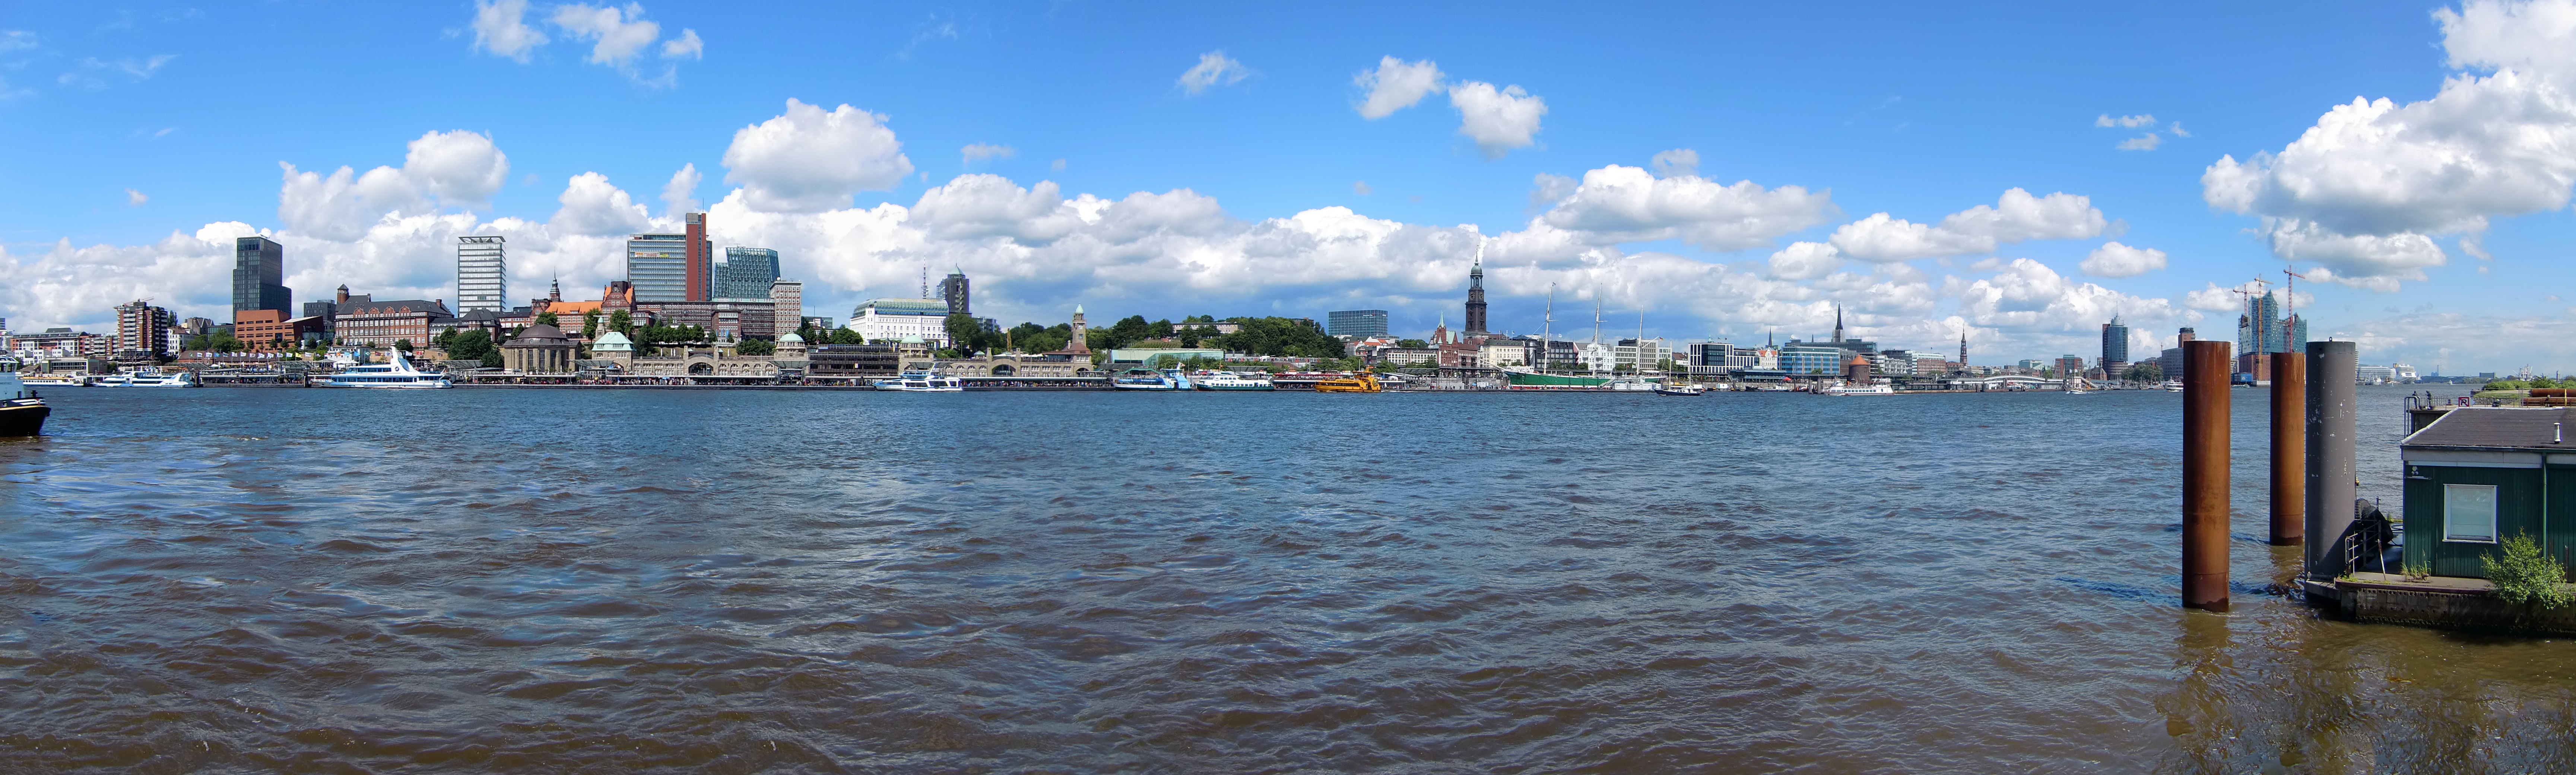
sea, coast, dock, skyline, city, river, cityscape, panorama, bay, harbor, marina, port, waterway, city view, elbe, hamburg, hanseatic city, port city, hanseatic, northern germany, human settlement